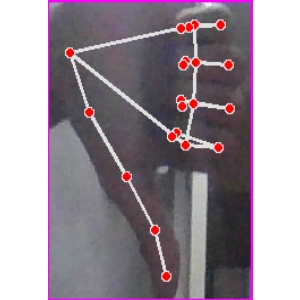
अक्षर: फ